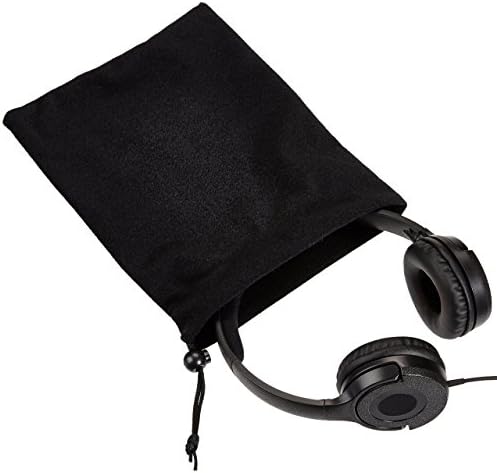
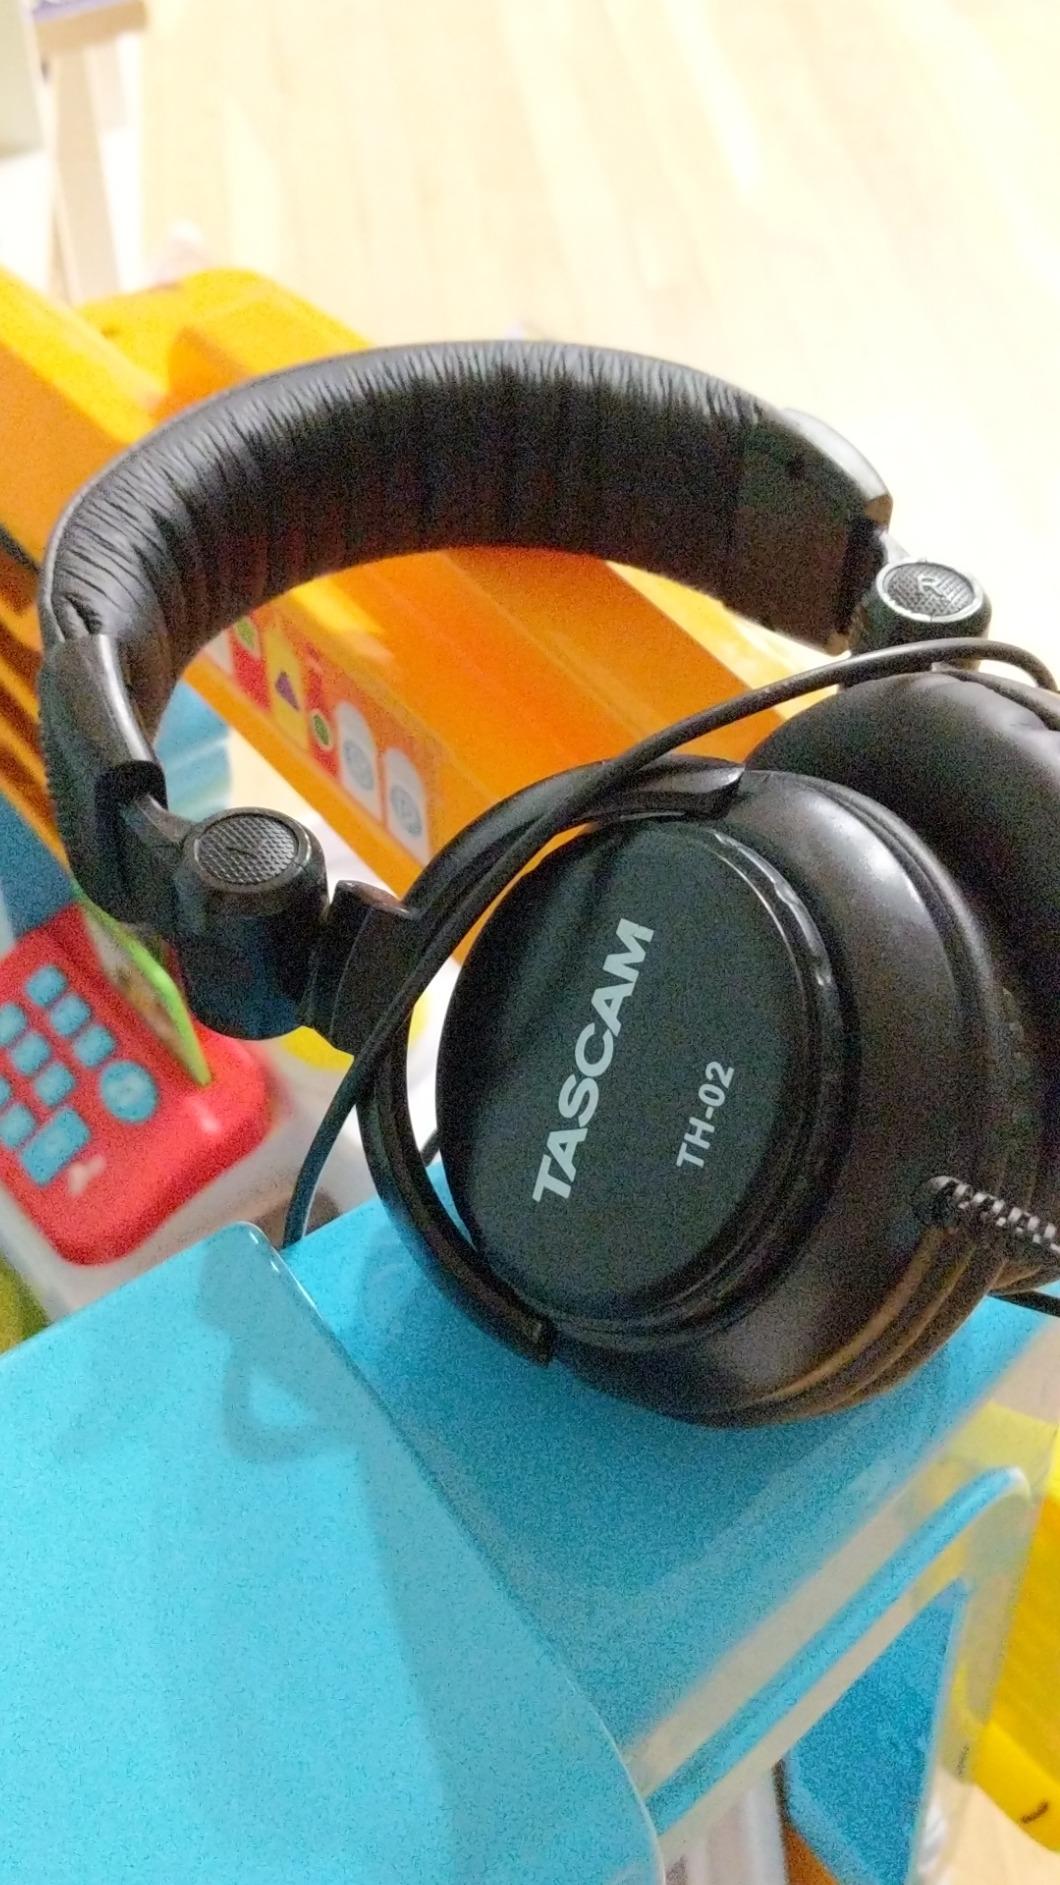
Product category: headphones
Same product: no